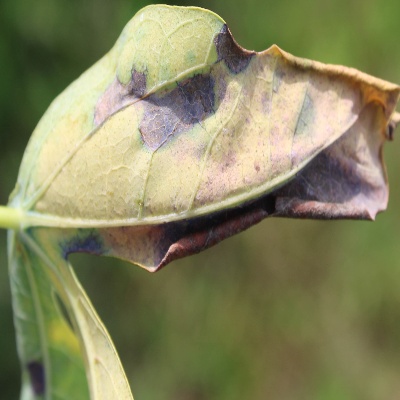
Crop: Cassava
Condition: bacterial blight